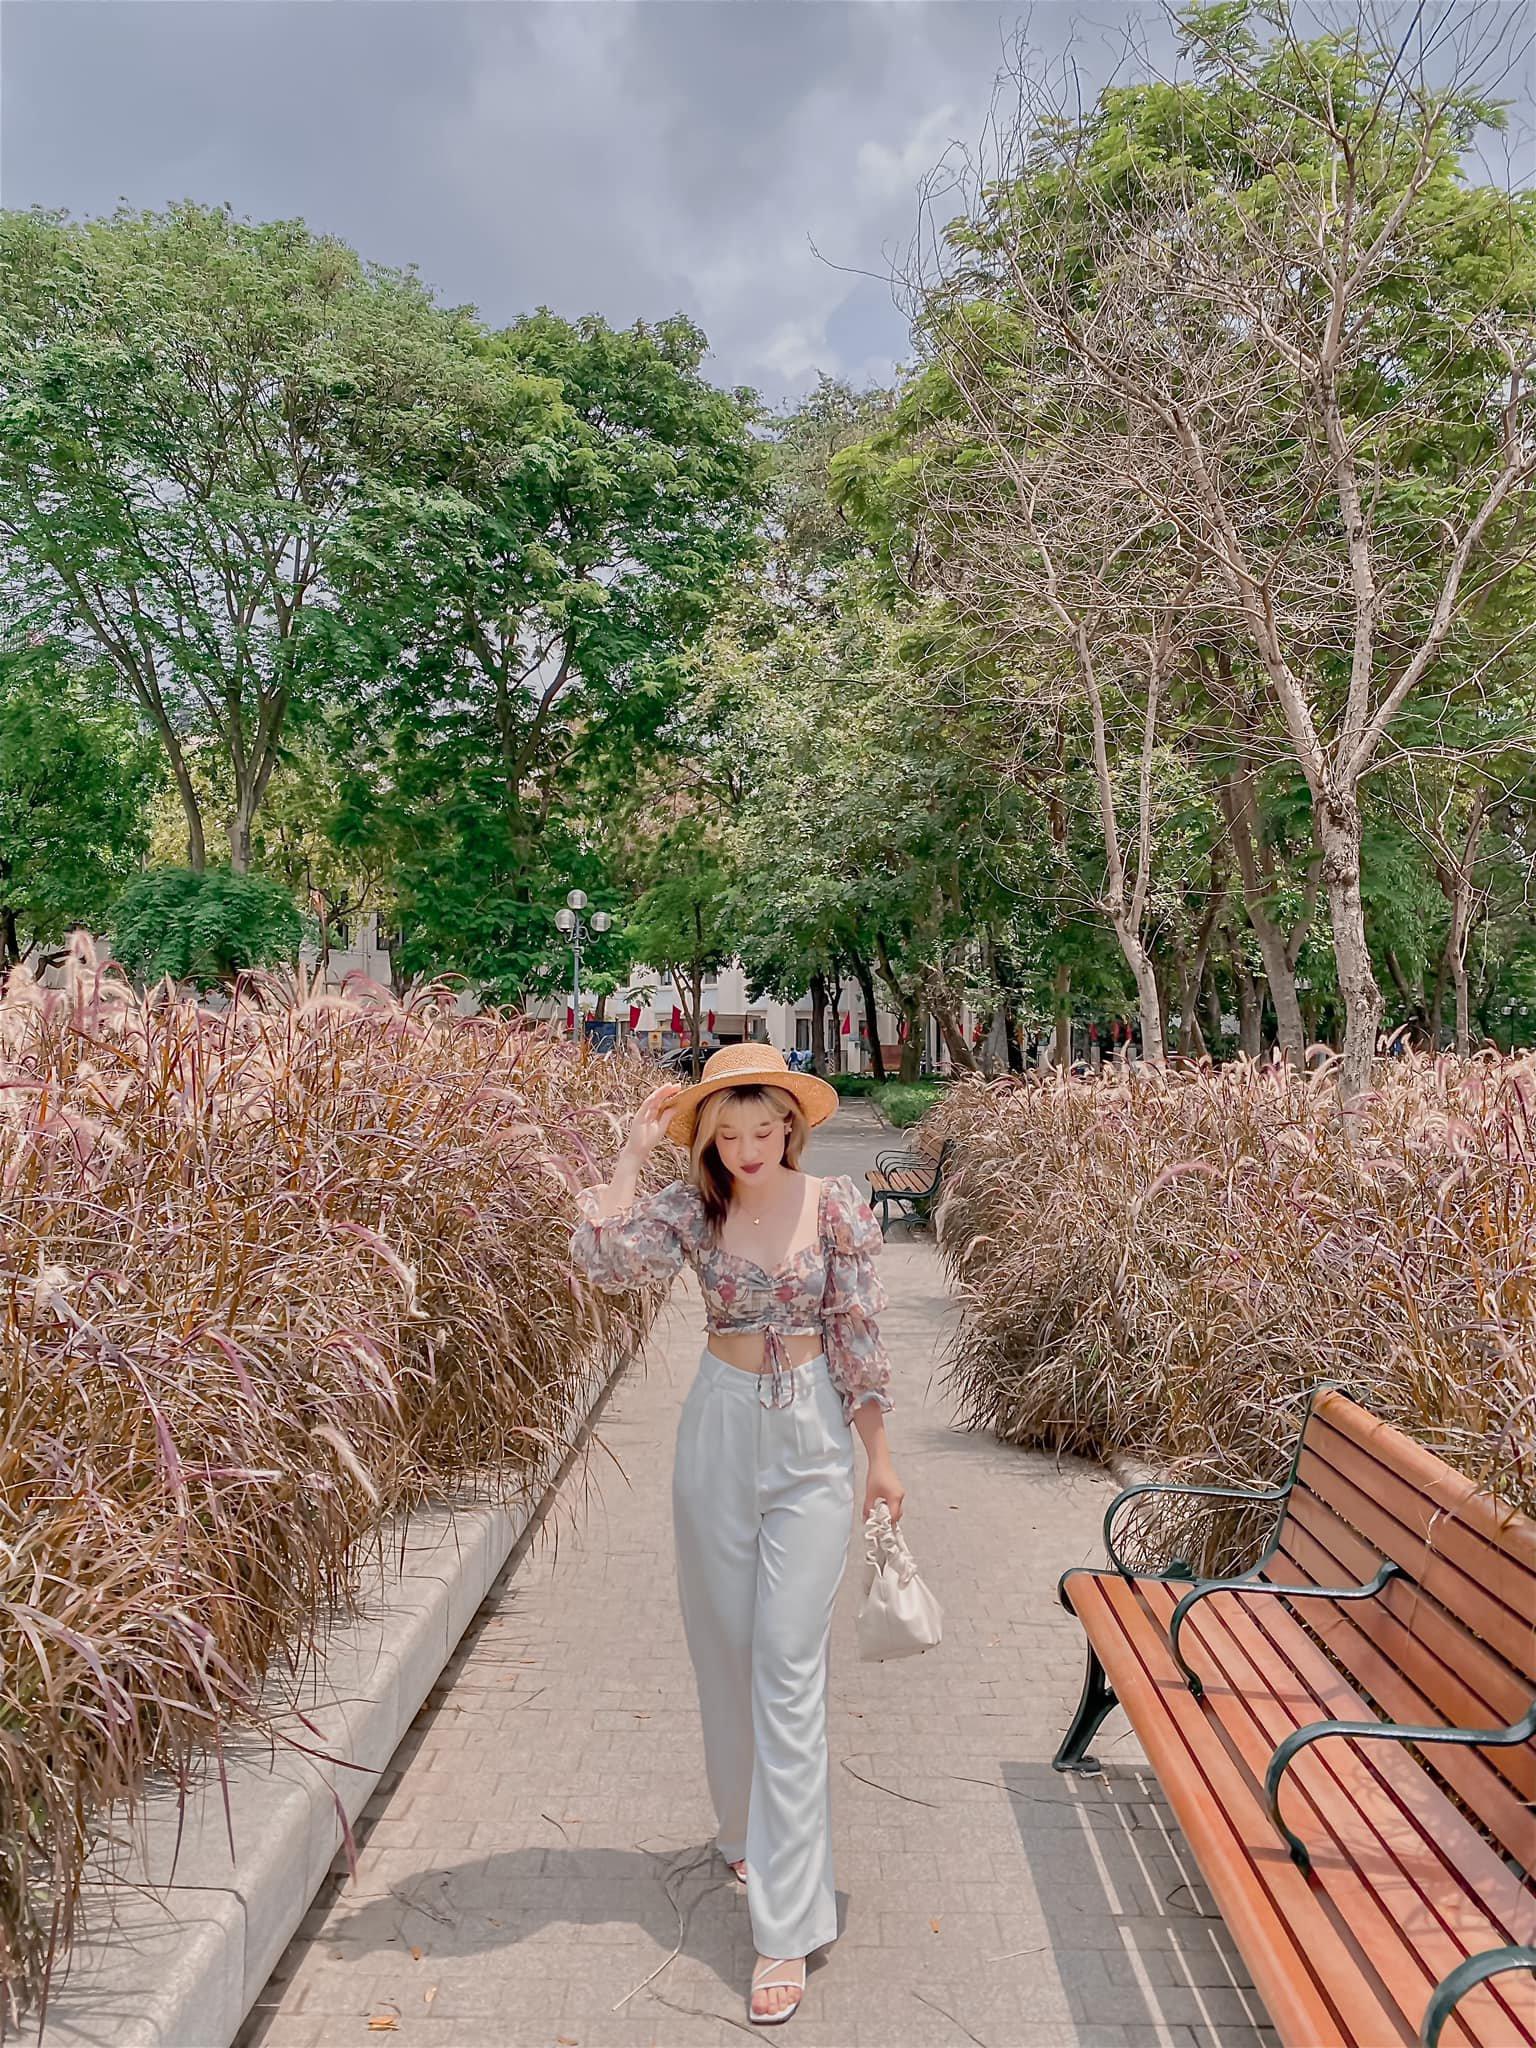
một người phụ nữ đang thả dáng giữa con đường